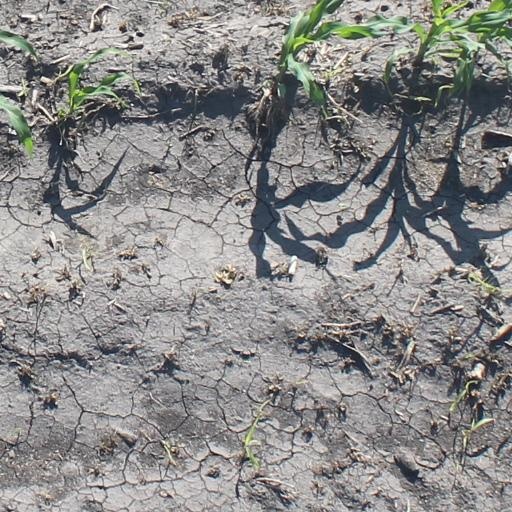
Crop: maize; corn